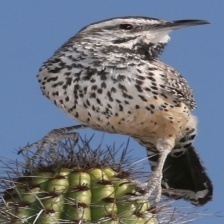
Species: CACTUS WREN
Scientific name: CAMPYLORHYNCHUS BRUNNEICAPILLUS